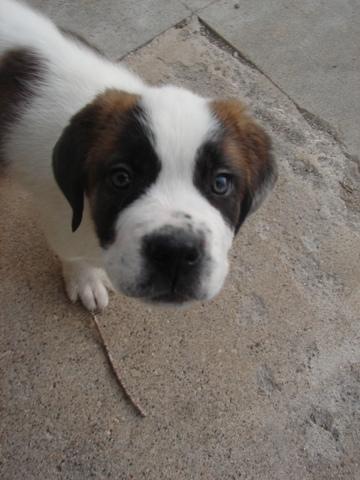
Saint_Bernard